Steven Van Slyke

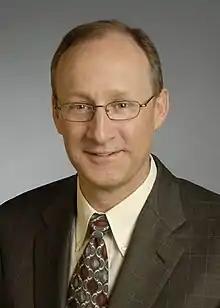

Steven Van Slyke (born July 19, 1956) is an American chemist, best known for his co-invention of the Organic Light Emitting Diode (OLED) with Ching Wan Tang and his contributions to the commercial development of OLED displays. Van Slyke is currently the Chief Technology Officer Emeritus at Kateeva, Inc. Prior to joining Kateeva, he held various positions at Eastman Kodak and was involved in aspects of OLED technology, from basic materials development to implementation of full-color OLED display manufacturing.